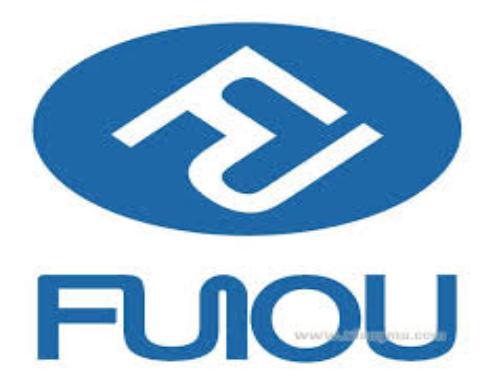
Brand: fuyou
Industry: Electronic